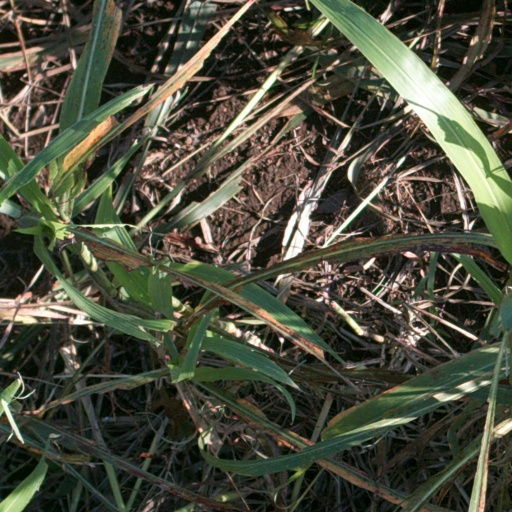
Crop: sorghum